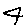
Label: 4